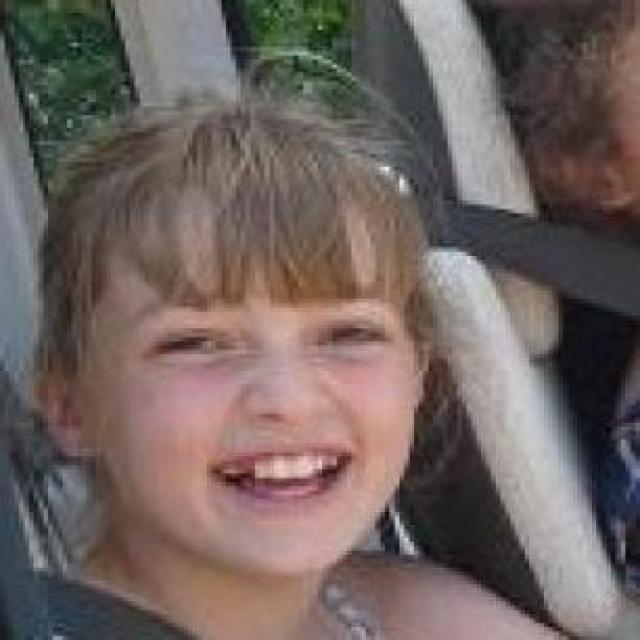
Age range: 0-12